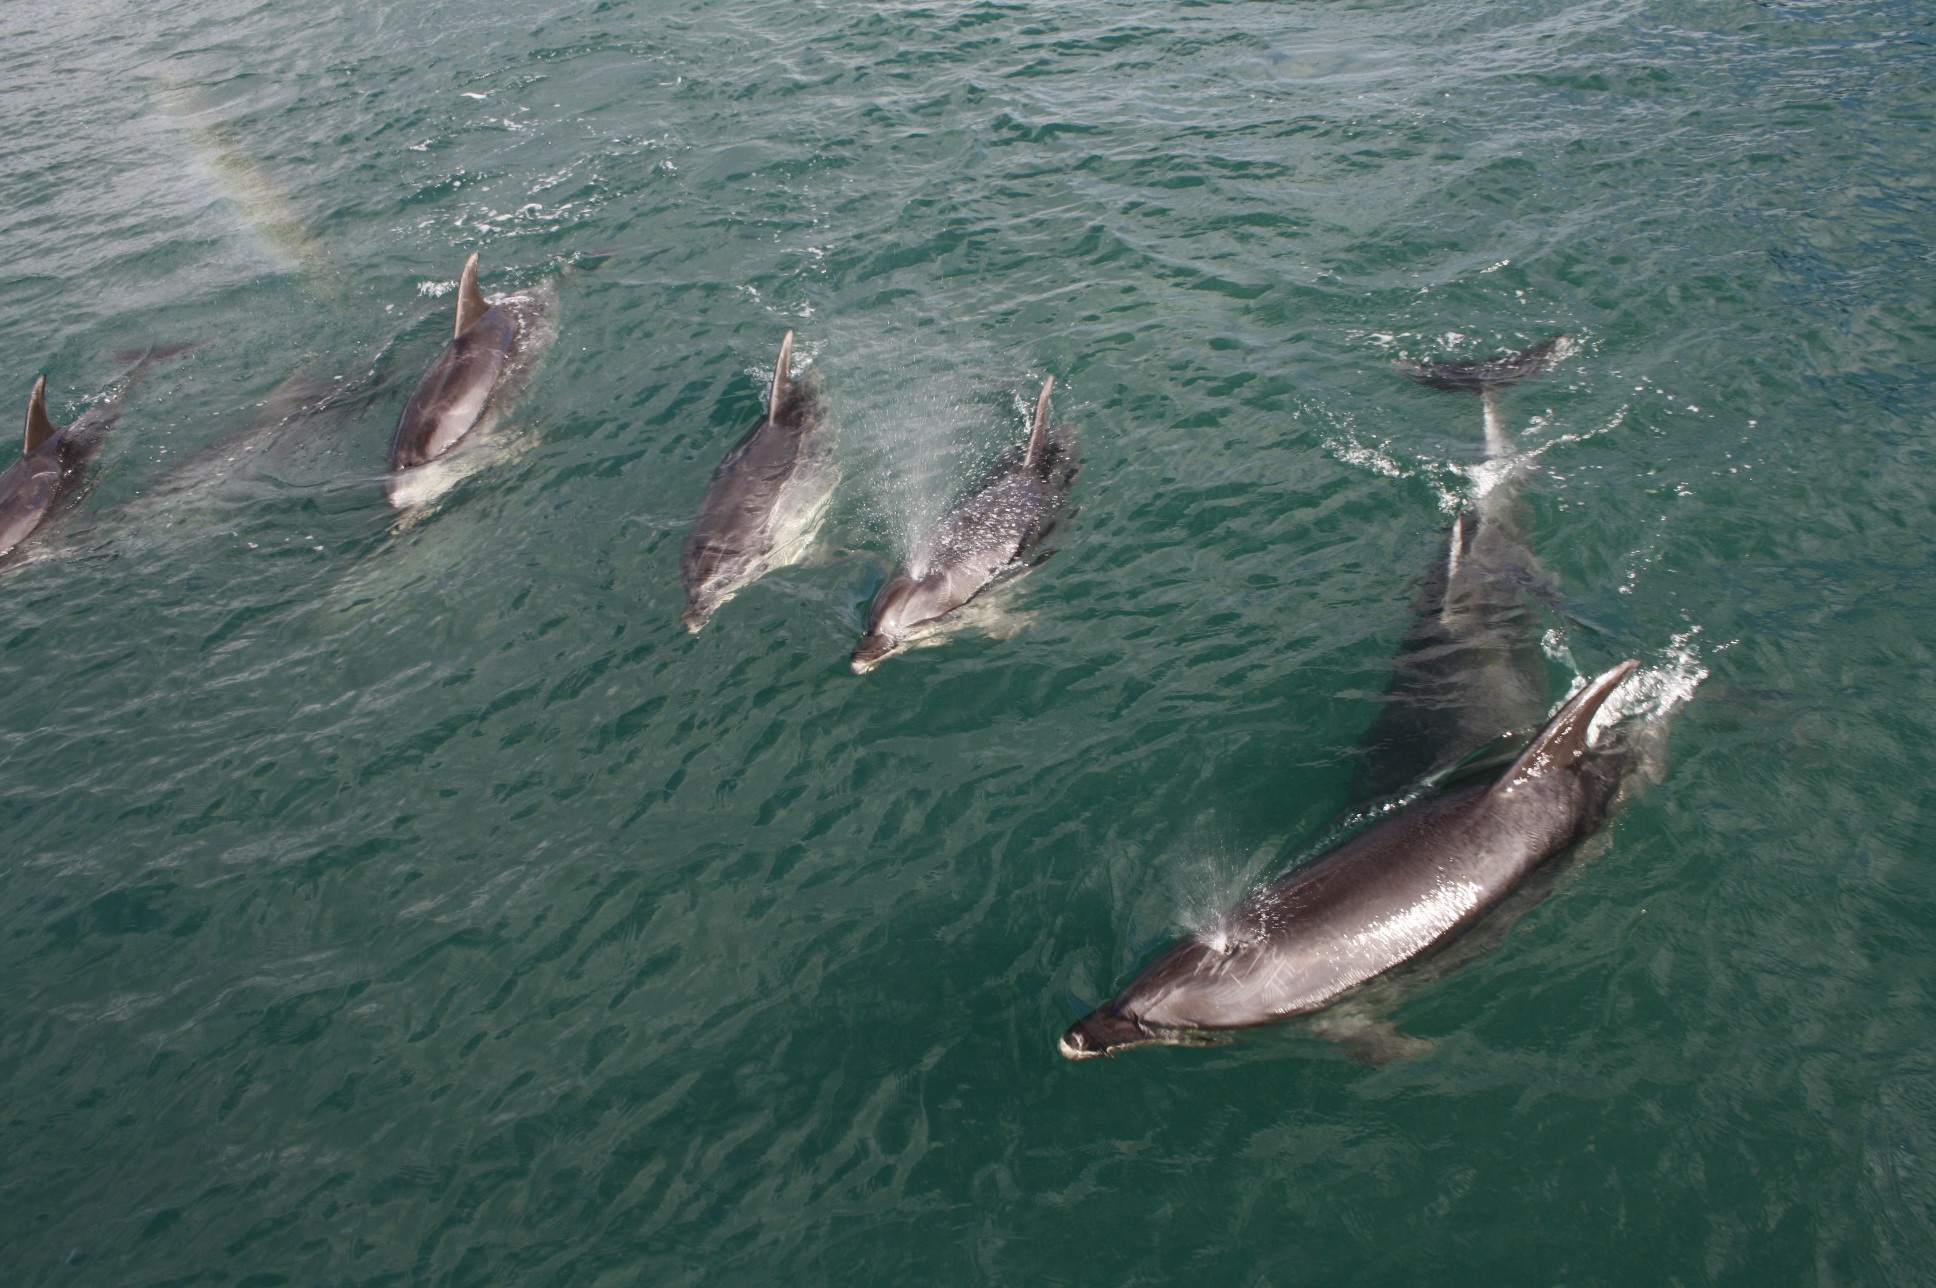
sea, water, nature, ocean, animal, wildlife, biology, mammal, blue, aquatic, flipper, life, fin, marine, new zealand, vertebrate, dolphin, dolphins, marine mammal, marine biology, spinner dolphin, whales dolphins and porpoises, stenella, common bottlenose dolphin, short beaked common dolphin, rough toothed dolphin, striped dolphin, grey whale